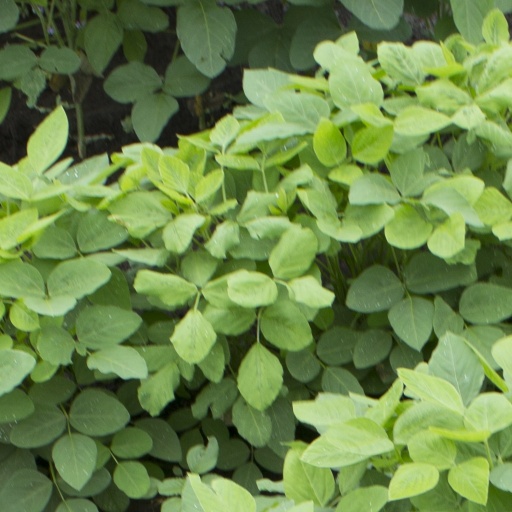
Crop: soybean